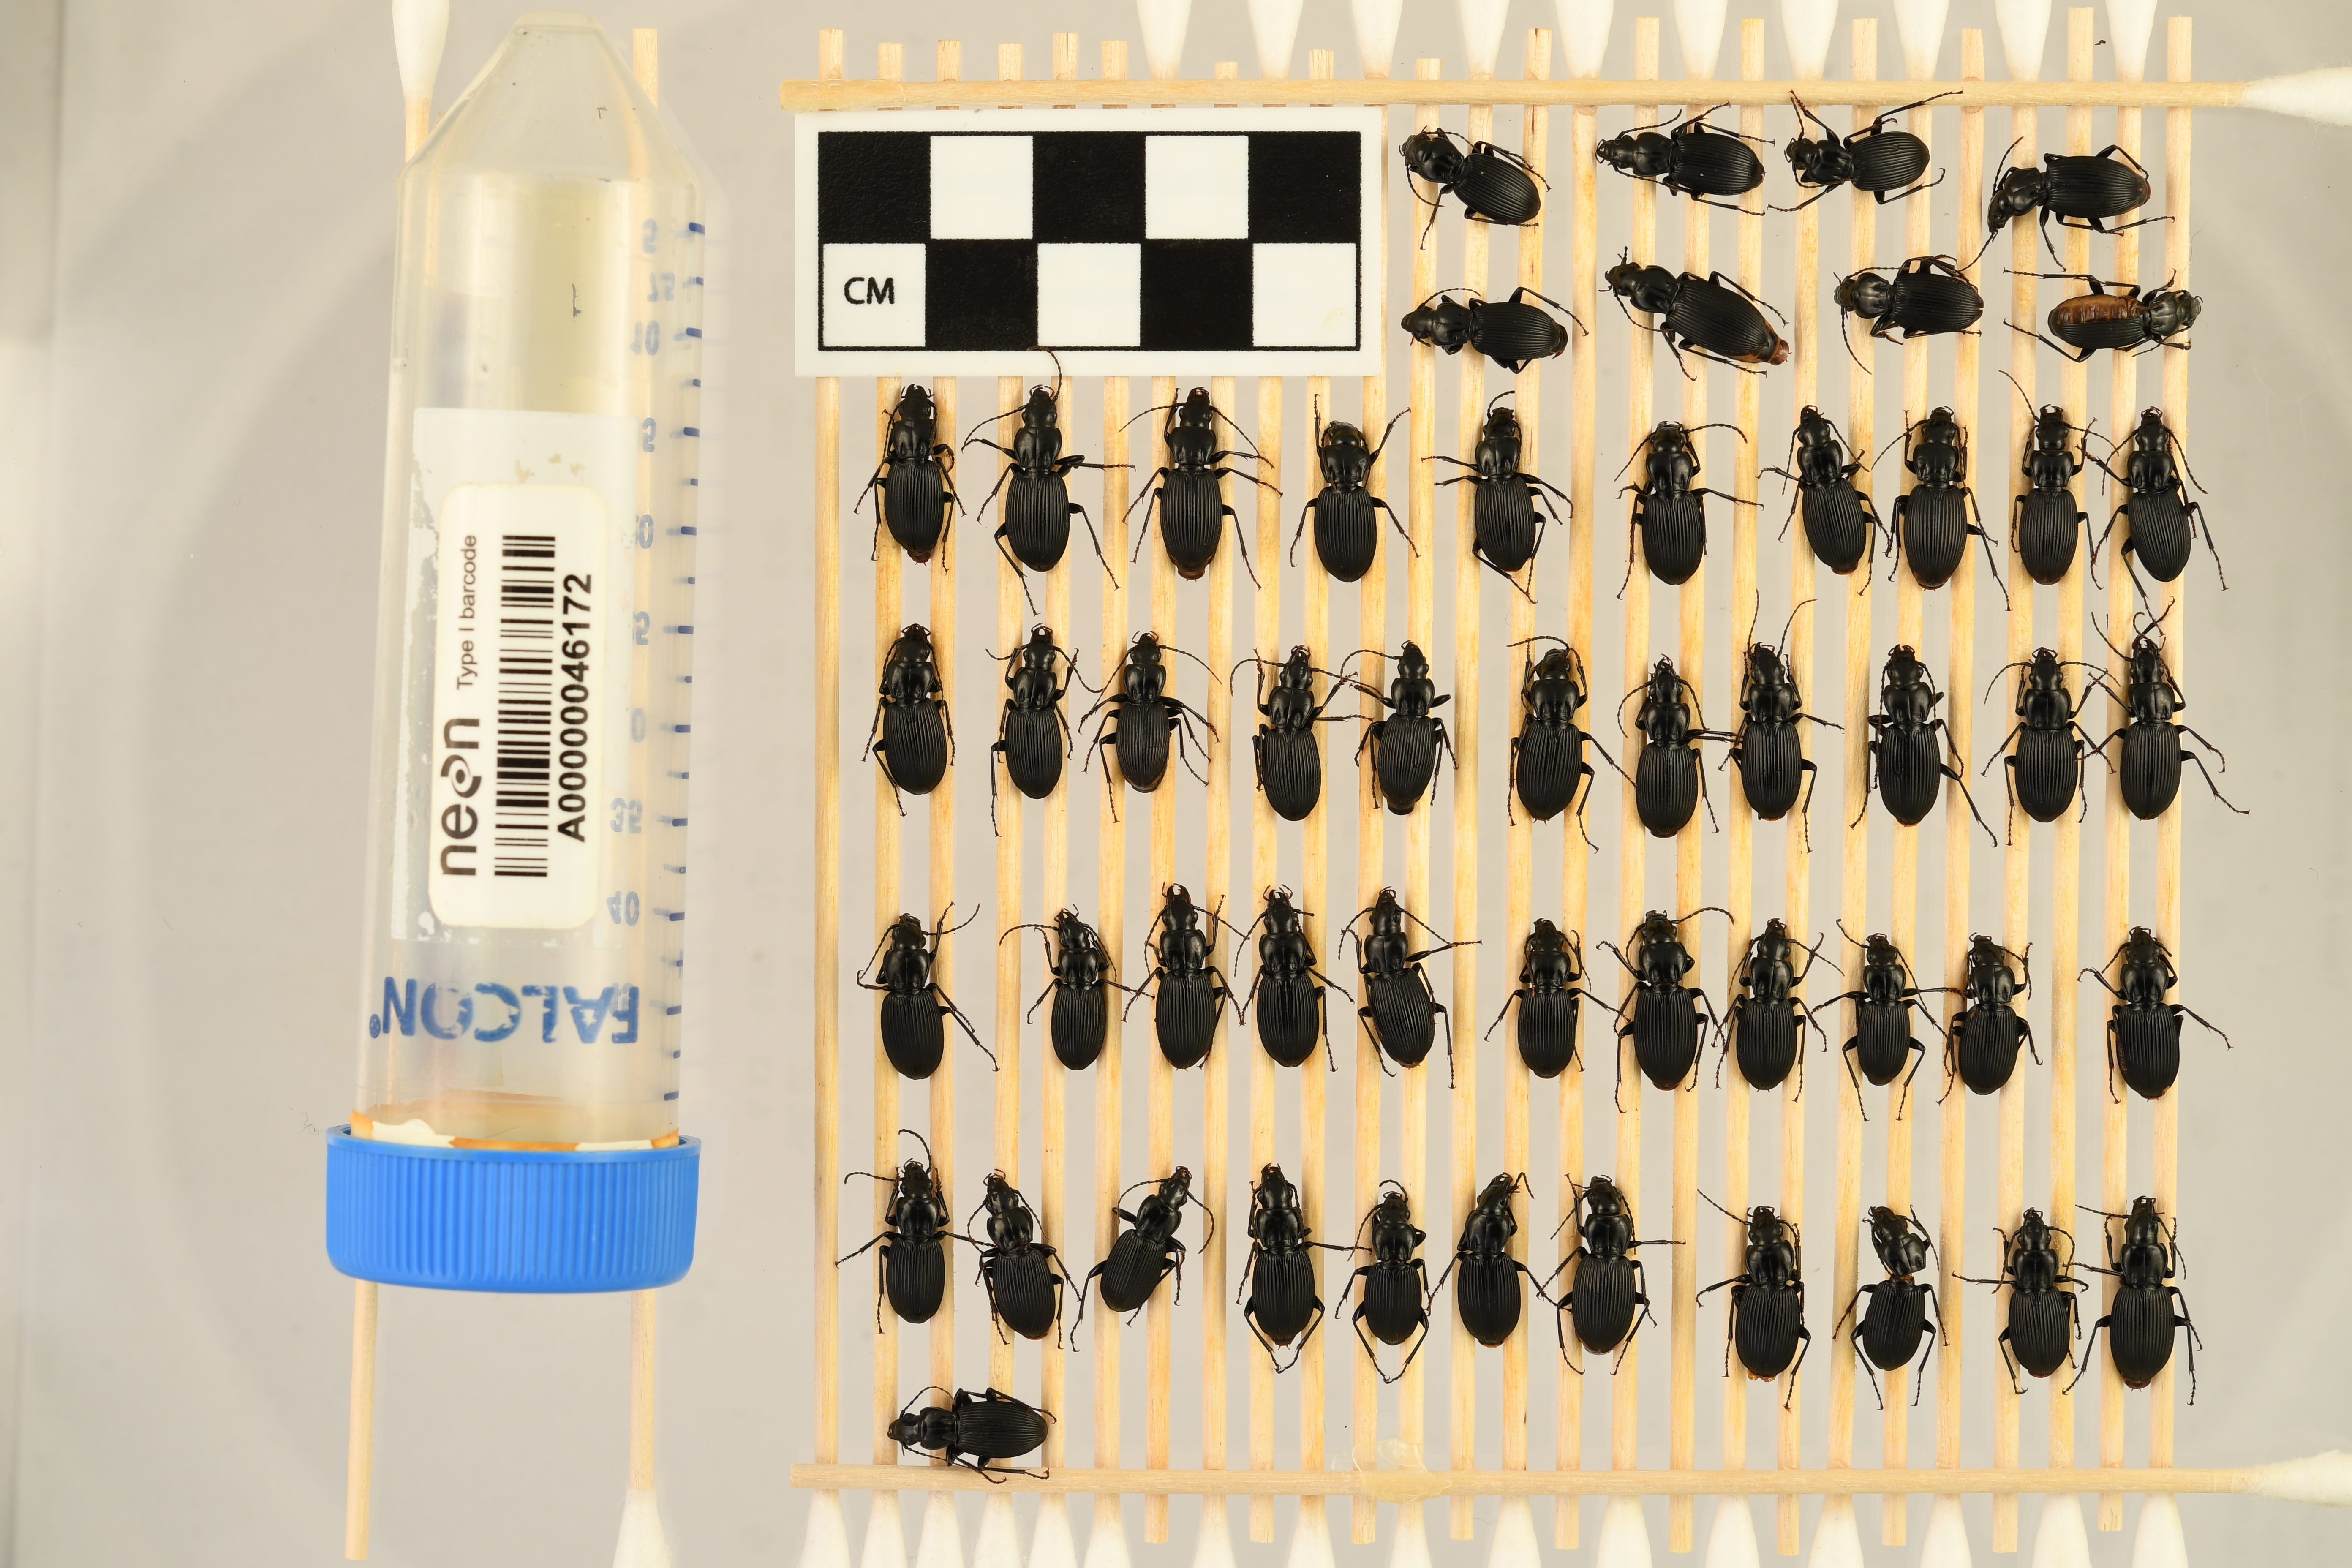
Pterostichus lachrymosus — Mountain Lake Biological Station NEON, plot MLBS_010. Beetle 45, ElytraLength: 0.6861 cm (lying flat: Yes)

Pterostichus lachrymosus — Mountain Lake Biological Station NEON, plot MLBS_010. Beetle 45, ElytraWidth: 0.4187 cm (lying flat: Yes)

Pterostichus lachrymosus — Mountain Lake Biological Station NEON, plot MLBS_010. Beetle 46, ElytraLength: 0.7329 cm (lying flat: Yes)

Pterostichus lachrymosus — Mountain Lake Biological Station NEON, plot MLBS_010. Beetle 46, ElytraWidth: 0.4304 cm (lying flat: Yes)

Pterostichus lachrymosus — Mountain Lake Biological Station NEON, plot MLBS_010. Beetle 47, ElytraLength: 0.8276 cm (lying flat: Yes)

Pterostichus lachrymosus — Mountain Lake Biological Station NEON, plot MLBS_010. Beetle 47, ElytraWidth: 0.4316 cm (lying flat: Yes)

Pterostichus lachrymosus — Mountain Lake Biological Station NEON, plot MLBS_010. Beetle 48, ElytraLength: 0.7846 cm (lying flat: Yes)

Pterostichus lachrymosus — Mountain Lake Biological Station NEON, plot MLBS_010. Beetle 48, ElytraWidth: 0.4558 cm (lying flat: Yes)

Pterostichus lachrymosus — Mountain Lake Biological Station NEON, plot MLBS_010. Beetle 49, ElytraLength: 0.7479 cm (lying flat: Yes)

Pterostichus lachrymosus — Mountain Lake Biological Station NEON, plot MLBS_010. Beetle 49, ElytraWidth: 0.4288 cm (lying flat: Yes)

Pterostichus lachrymosus — Mountain Lake Biological Station NEON, plot MLBS_010. Beetle 50, ElytraLength: 0.7572 cm (lying flat: Yes)

Pterostichus lachrymosus — Mountain Lake Biological Station NEON, plot MLBS_010. Beetle 50, ElytraWidth: 0.4316 cm (lying flat: Yes)

Pterostichus lachrymosus — Mountain Lake Biological Station NEON, plot MLBS_010. Beetle 51, ElytraLength: 0.8026 cm (lying flat: Yes)

Pterostichus lachrymosus — Mountain Lake Biological Station NEON, plot MLBS_010. Beetle 51, ElytraWidth: 0.442 cm (lying flat: Yes)

Pterostichus lachrymosus — Mountain Lake Biological Station NEON, plot MLBS_010. Beetle 52, ElytraLength: 0.803 cm (lying flat: Yes)

Pterostichus lachrymosus — Mountain Lake Biological Station NEON, plot MLBS_010. Beetle 52, ElytraWidth: 0.3953 cm (lying flat: Yes)

Pterostichus lachrymosus — Mountain Lake Biological Station NEON, plot MLBS_010. Beetle 1, ElytraLength: 0.6956 cm (lying flat: Yes)

Pterostichus lachrymosus — Mountain Lake Biological Station NEON, plot MLBS_010. Beetle 1, ElytraWidth: 0.3826 cm (lying flat: Yes)

Pterostichus lachrymosus — Mountain Lake Biological Station NEON, plot MLBS_010. Beetle 2, ElytraLength: 0.6777 cm (lying flat: Yes)

Pterostichus lachrymosus — Mountain Lake Biological Station NEON, plot MLBS_010. Beetle 2, ElytraWidth: 0.3818 cm (lying flat: Yes)

Pterostichus lachrymosus — Mountain Lake Biological Station NEON, plot MLBS_010. Beetle 3, ElytraLength: 0.6341 cm (lying flat: Yes)

Pterostichus lachrymosus — Mountain Lake Biological Station NEON, plot MLBS_010. Beetle 3, ElytraWidth: 0.3966 cm (lying flat: Yes)

Pterostichus lachrymosus — Mountain Lake Biological Station NEON, plot MLBS_010. Beetle 4, ElytraLength: 0.7229 cm (lying flat: Yes)

Pterostichus lachrymosus — Mountain Lake Biological Station NEON, plot MLBS_010. Beetle 4, ElytraWidth: 0.4444 cm (lying flat: Yes)

Pterostichus lachrymosus — Mountain Lake Biological Station NEON, plot MLBS_010. Beetle 5, ElytraLength: 0.7022 cm (lying flat: Yes)

Pterostichus lachrymosus — Mountain Lake Biological Station NEON, plot MLBS_010. Beetle 5, ElytraWidth: 0.4111 cm (lying flat: Yes)

Pterostichus lachrymosus — Mountain Lake Biological Station NEON, plot MLBS_010. Beetle 6, ElytraLength: 0.8149 cm (lying flat: Yes)

Pterostichus lachrymosus — Mountain Lake Biological Station NEON, plot MLBS_010. Beetle 6, ElytraWidth: 0.4425 cm (lying flat: Yes)

Pterostichus lachrymosus — Mountain Lake Biological Station NEON, plot MLBS_010. Beetle 7, ElytraLength: 0.7695 cm (lying flat: Yes)

Pterostichus lachrymosus — Mountain Lake Biological Station NEON, plot MLBS_010. Beetle 7, ElytraWidth: 0.3903 cm (lying flat: Yes)

Pterostichus lachrymosus — Mountain Lake Biological Station NEON, plot MLBS_010. Beetle 8, ElytraLength: 0.7797 cm (lying flat: Yes)

Pterostichus lachrymosus — Mountain Lake Biological Station NEON, plot MLBS_010. Beetle 8, ElytraWidth: 0.3239 cm (lying flat: Yes)

Pterostichus lachrymosus — Mountain Lake Biological Station NEON, plot MLBS_010. Beetle 9, ElytraLength: 0.7334 cm (lying flat: Yes)

Pterostichus lachrymosus — Mountain Lake Biological Station NEON, plot MLBS_010. Beetle 9, ElytraWidth: 0.4334 cm (lying flat: Yes)

Pterostichus lachrymosus — Mountain Lake Biological Station NEON, plot MLBS_010. Beetle 10, ElytraLength: 0.7225 cm (lying flat: Yes)

Pterostichus lachrymosus — Mountain Lake Biological Station NEON, plot MLBS_010. Beetle 10, ElytraWidth: 0.4557 cm (lying flat: Yes)

Pterostichus lachrymosus — Mountain Lake Biological Station NEON, plot MLBS_010. Beetle 11, ElytraLength: 0.8111 cm (lying flat: Yes)

Pterostichus lachrymosus — Mountain Lake Biological Station NEON, plot MLBS_010. Beetle 11, ElytraWidth: 0.4444 cm (lying flat: Yes)

Pterostichus lachrymosus — Mountain Lake Biological Station NEON, plot MLBS_010. Beetle 12, ElytraLength: 0.778 cm (lying flat: Yes)

Pterostichus lachrymosus — Mountain Lake Biological Station NEON, plot MLBS_010. Beetle 12, ElytraWidth: 0.4334 cm (lying flat: Yes)

Pterostichus lachrymosus — Mountain Lake Biological Station NEON, plot MLBS_010. Beetle 13, ElytraLength: 0.7806 cm (lying flat: Yes)

Pterostichus lachrymosus — Mountain Lake Biological Station NEON, plot MLBS_010. Beetle 13, ElytraWidth: 0.4024 cm (lying flat: Yes)

Pterostichus lachrymosus — Mountain Lake Biological Station NEON, plot MLBS_010. Beetle 14, ElytraLength: 0.7465 cm (lying flat: Yes)

Pterostichus lachrymosus — Mountain Lake Biological Station NEON, plot MLBS_010. Beetle 14, ElytraWidth: 0.4567 cm (lying flat: Yes)

Pterostichus lachrymosus — Mountain Lake Biological Station NEON, plot MLBS_010. Beetle 15, ElytraLength: 0.7195 cm (lying flat: Yes)

Pterostichus lachrymosus — Mountain Lake Biological Station NEON, plot MLBS_010. Beetle 15, ElytraWidth: 0.4123 cm (lying flat: Yes)

Pterostichus lachrymosus — Mountain Lake Biological Station NEON, plot MLBS_010. Beetle 16, ElytraLength: 0.7667 cm (lying flat: Yes)

Pterostichus lachrymosus — Mountain Lake Biological Station NEON, plot MLBS_010. Beetle 16, ElytraWidth: 0.4334 cm (lying flat: Yes)

Pterostichus lachrymosus — Mountain Lake Biological Station NEON, plot MLBS_010. Beetle 17, ElytraLength: 0.778 cm (lying flat: Yes)

Pterostichus lachrymosus — Mountain Lake Biological Station NEON, plot MLBS_010. Beetle 17, ElytraWidth: 0.389 cm (lying flat: Yes)

Pterostichus lachrymosus — Mountain Lake Biological Station NEON, plot MLBS_010. Beetle 18, ElytraLength: 0.7279 cm (lying flat: Yes)

Pterostichus lachrymosus — Mountain Lake Biological Station NEON, plot MLBS_010. Beetle 18, ElytraWidth: 0.4097 cm (lying flat: Yes)

Pterostichus lachrymosus — Mountain Lake Biological Station NEON, plot MLBS_010. Beetle 19, ElytraLength: 0.7434 cm (lying flat: Yes)

Pterostichus lachrymosus — Mountain Lake Biological Station NEON, plot MLBS_010. Beetle 19, ElytraWidth: 0.4274 cm (lying flat: Yes)

Pterostichus lachrymosus — Mountain Lake Biological Station NEON, plot MLBS_010. Beetle 20, ElytraLength: 0.734 cm (lying flat: Yes)

Pterostichus lachrymosus — Mountain Lake Biological Station NEON, plot MLBS_010. Beetle 20, ElytraWidth: 0.4117 cm (lying flat: Yes)

Pterostichus lachrymosus — Mountain Lake Biological Station NEON, plot MLBS_010. Beetle 21, ElytraLength: 0.7111 cm (lying flat: Yes)

Pterostichus lachrymosus — Mountain Lake Biological Station NEON, plot MLBS_010. Beetle 21, ElytraWidth: 0.3666 cm (lying flat: Yes)

Pterostichus lachrymosus — Mountain Lake Biological Station NEON, plot MLBS_010. Beetle 22, ElytraLength: 0.7679 cm (lying flat: Yes)

Pterostichus lachrymosus — Mountain Lake Biological Station NEON, plot MLBS_010. Beetle 22, ElytraWidth: 0.4124 cm (lying flat: Yes)

Pterostichus lachrymosus — Mountain Lake Biological Station NEON, plot MLBS_010. Beetle 23, ElytraLength: 0.7043 cm (lying flat: Yes)

Pterostichus lachrymosus — Mountain Lake Biological Station NEON, plot MLBS_010. Beetle 23, ElytraWidth: 0.3693 cm (lying flat: Yes)

Pterostichus lachrymosus — Mountain Lake Biological Station NEON, plot MLBS_010. Beetle 24, ElytraLength: 0.8062 cm (lying flat: Yes)

Pterostichus lachrymosus — Mountain Lake Biological Station NEON, plot MLBS_010. Beetle 24, ElytraWidth: 0.4479 cm (lying flat: Yes)